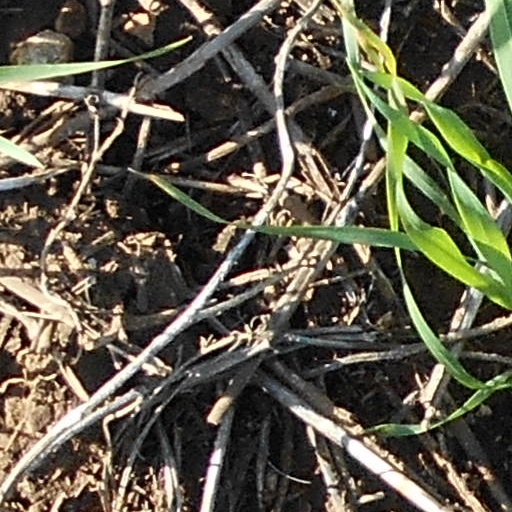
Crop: wheat